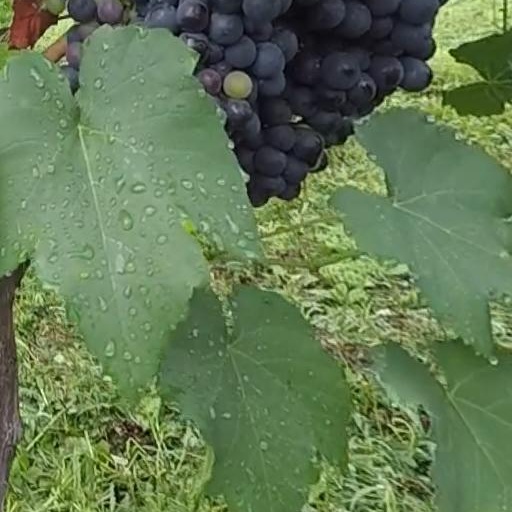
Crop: grape